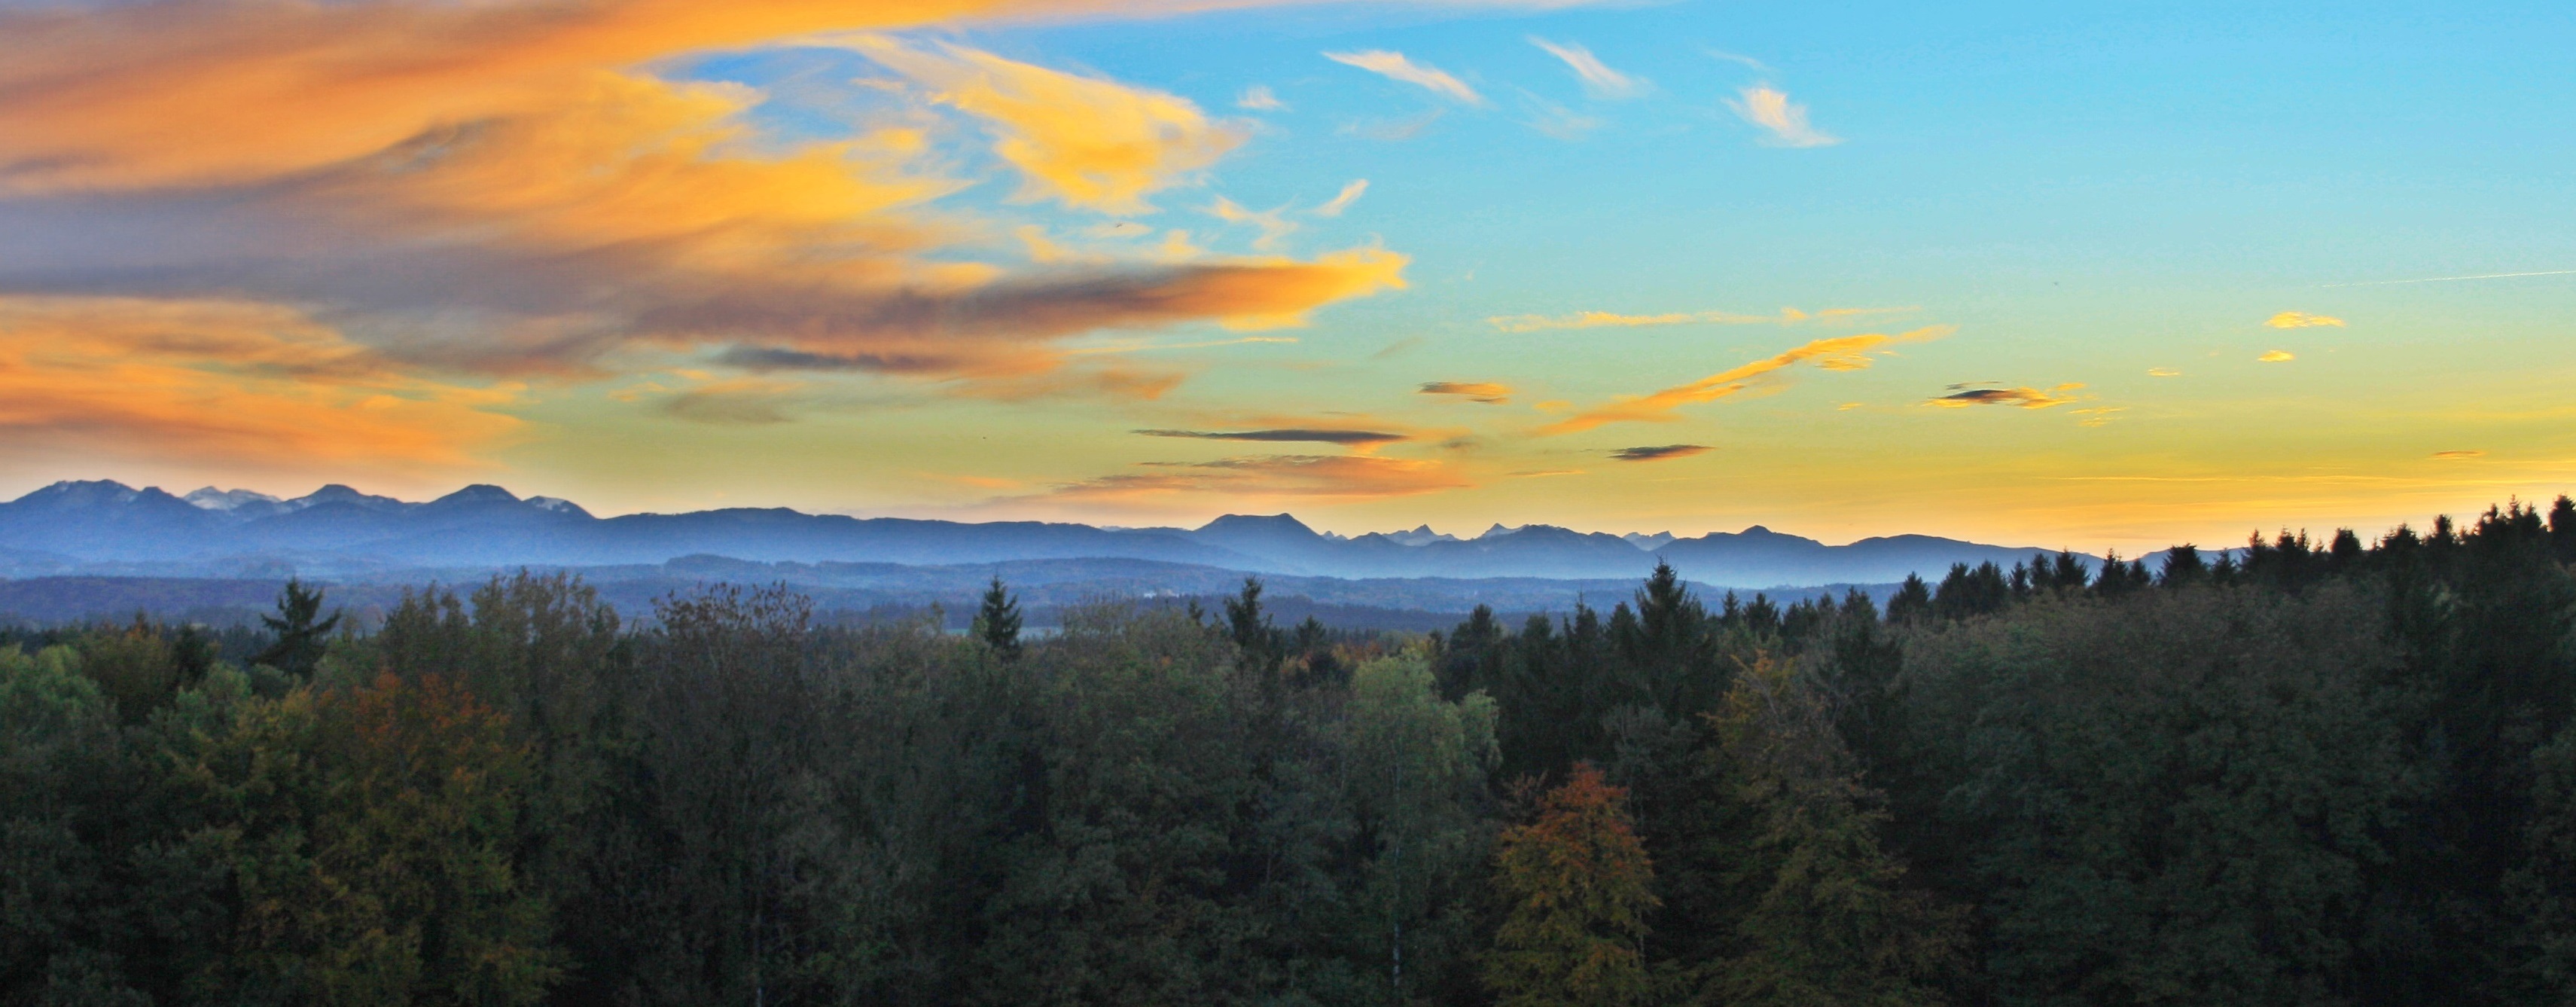
landscape, nature, wilderness, mountain, cloud, sky, sunrise, sunset, meadow, prairie, morning, dawn, mountain range, panorama, dusk, evening, twilight, autumn, plain, clouds, mountains, grassland, plateau, ecosystem, mountain panorama, atmospheric phenomenon